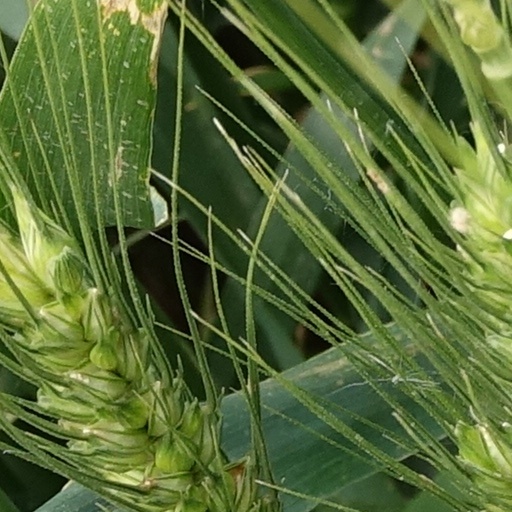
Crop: wheat